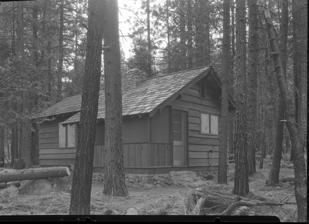
Building: Frog Creek Cabin
Country: United States of America
Year built: 1936
United States historic place Frog Creek Cabin U.S. National Register of Historic Places Historical image Location South shore Lake Eleanor , along Frog Creek, Yosemite National Park , Tuolumne County, California Coordinates 37°58′59″N 119°50′37″W / 37.983127°N 119.843480°W / 37.983127; -119.843480 Area 2.35 acres (0.95 ha) Built 1936 NRHP reference No. 14000414 Added to NRHP July 18, 2014 The Frog Creek Cabin , in Yosemite National Park , was listed on the National Register of Historic Places in 2014. It is a one-story frame cabin, about 14 by 28 feet (4.3 m × 8.5 m) in plan, with a small screened porch, about 13 by 4 feet (4.0 m × 1.2 m) extending.  It is National Park Service Rustic in style. It is located along the south shore of Lake Eleanor , along Frog Creek, in the relatively remote northeast section of Yosemite National Park . The listing includes the cabin and also a non-contributing structure, the ruin of the 1934-built Frog Creek trout egg-collecting station, on 2.35 acres (0.95 ha). References